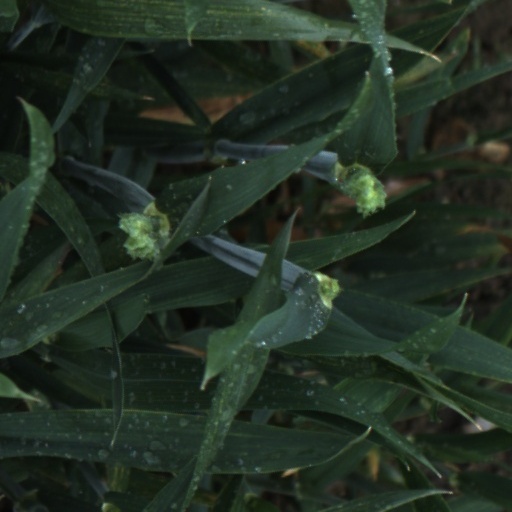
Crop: wheat